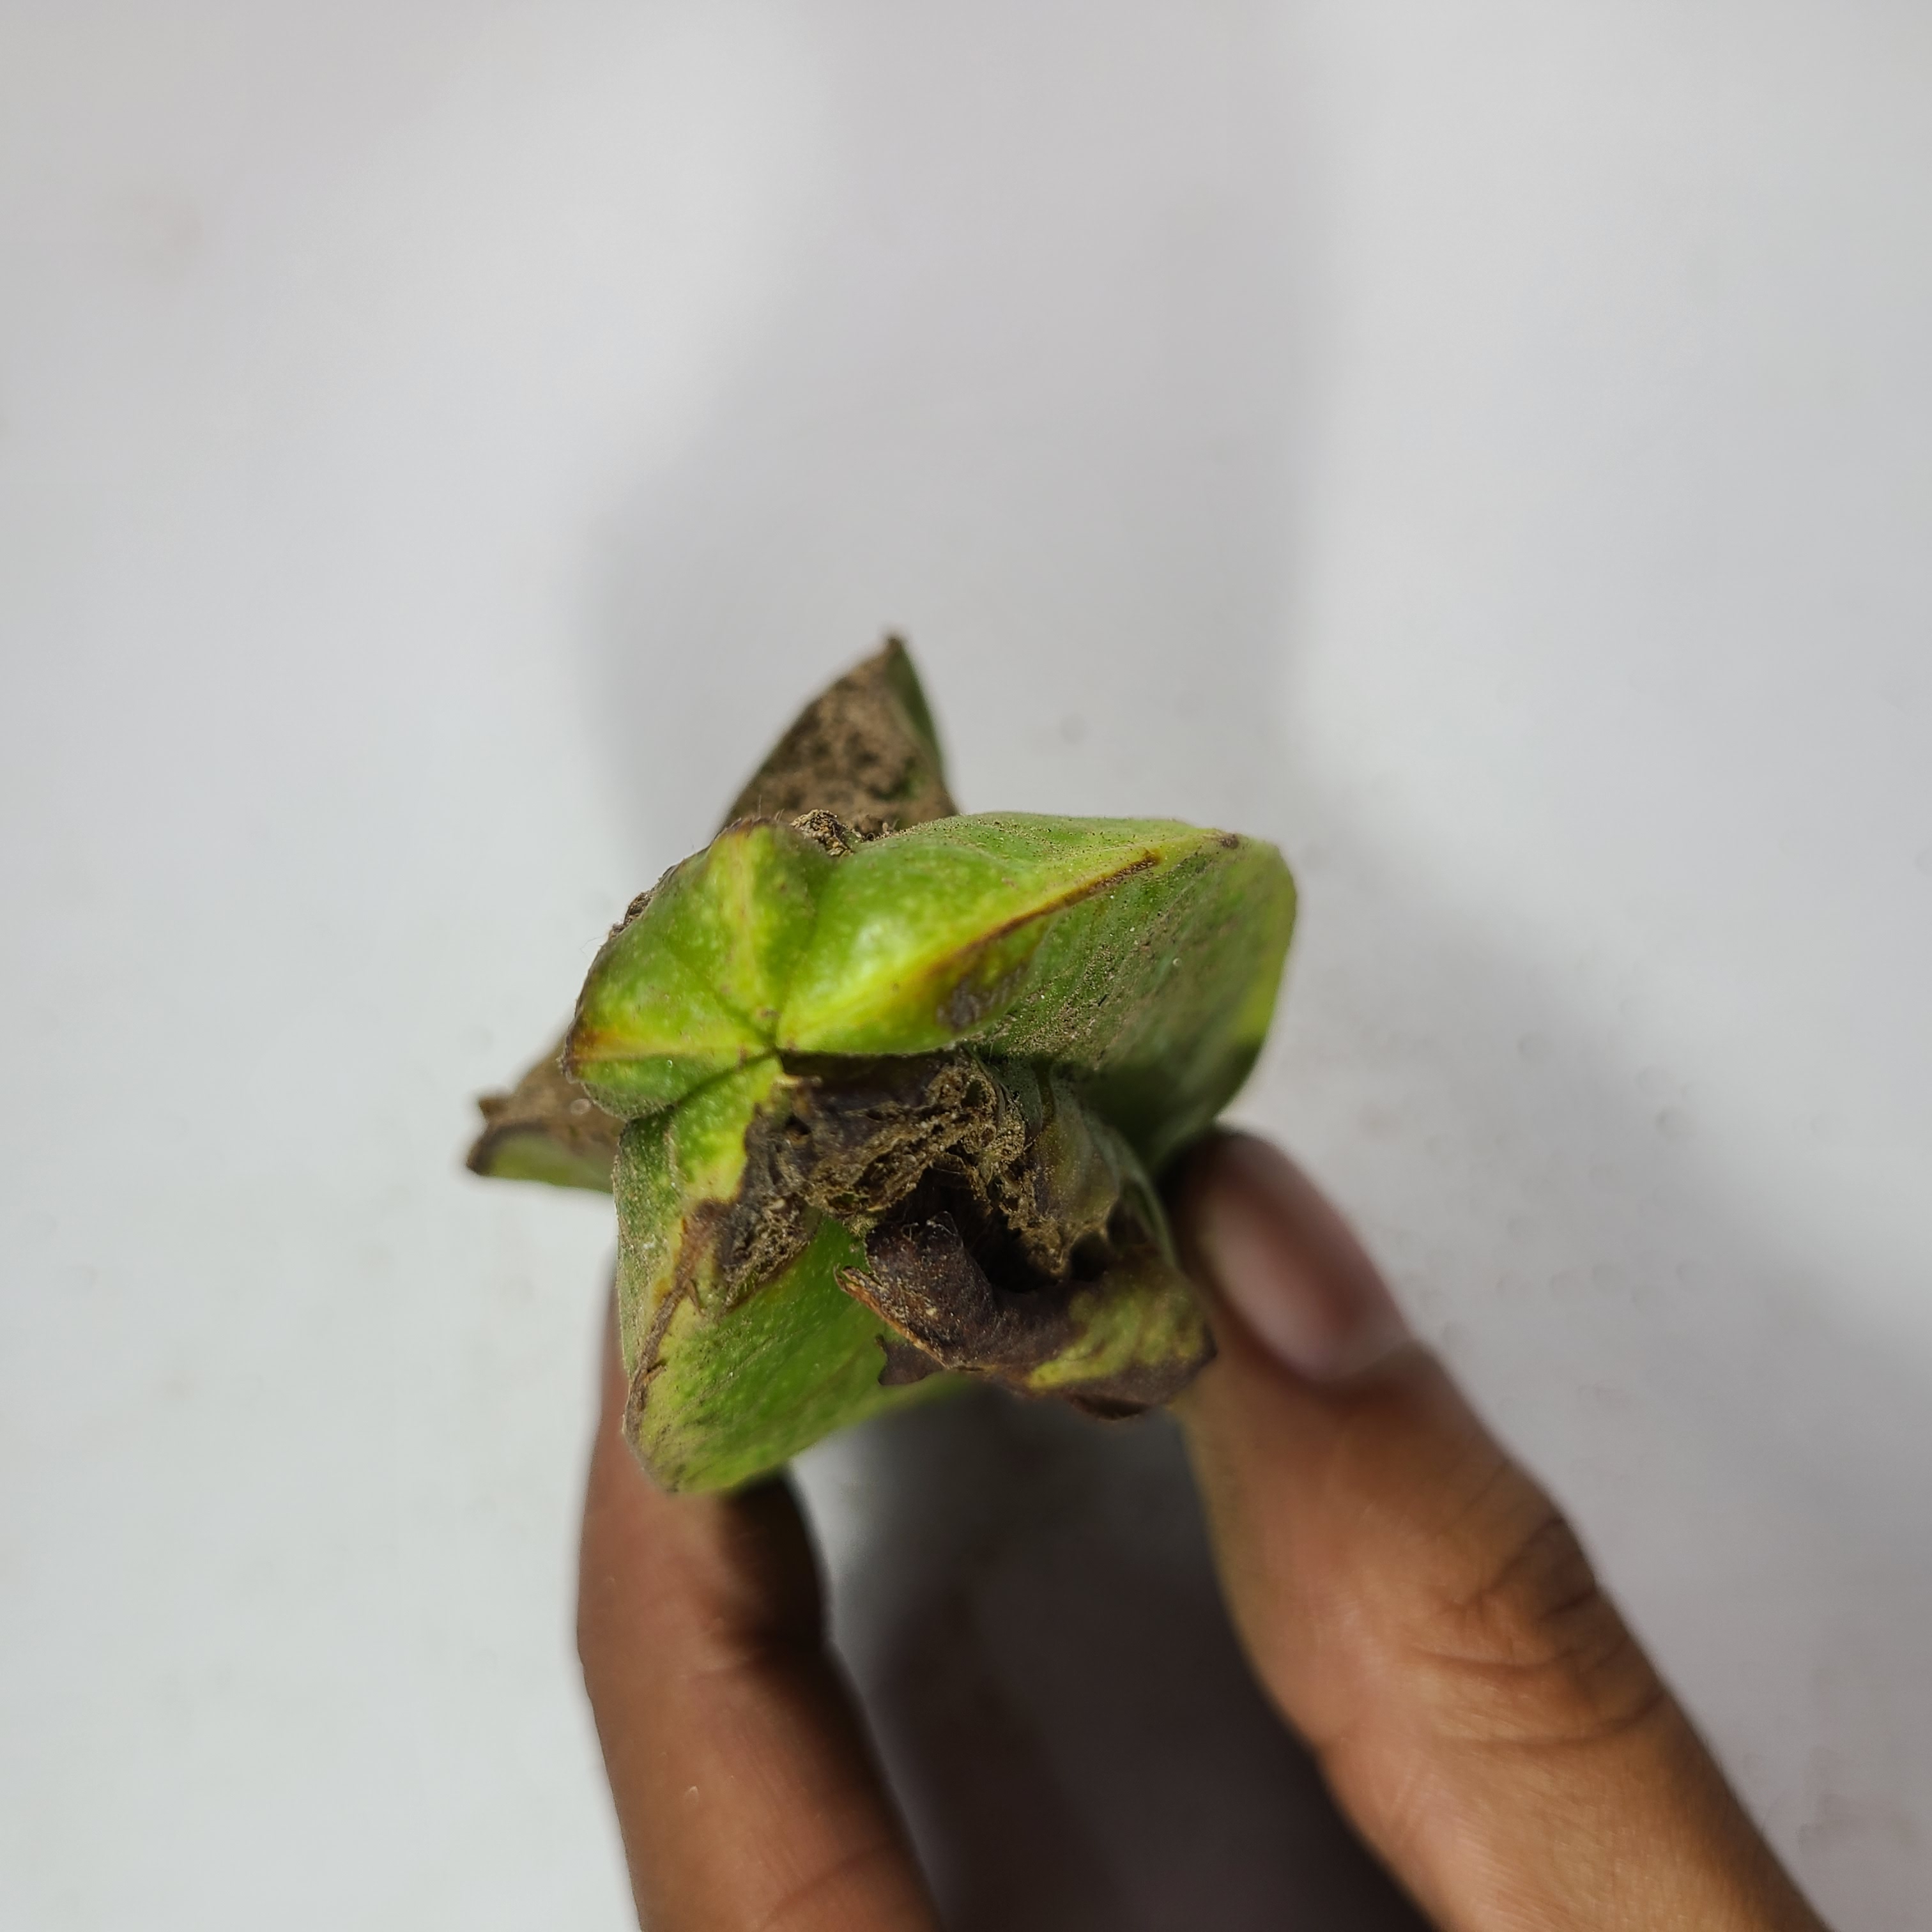
Label: Unhealthy Fruits